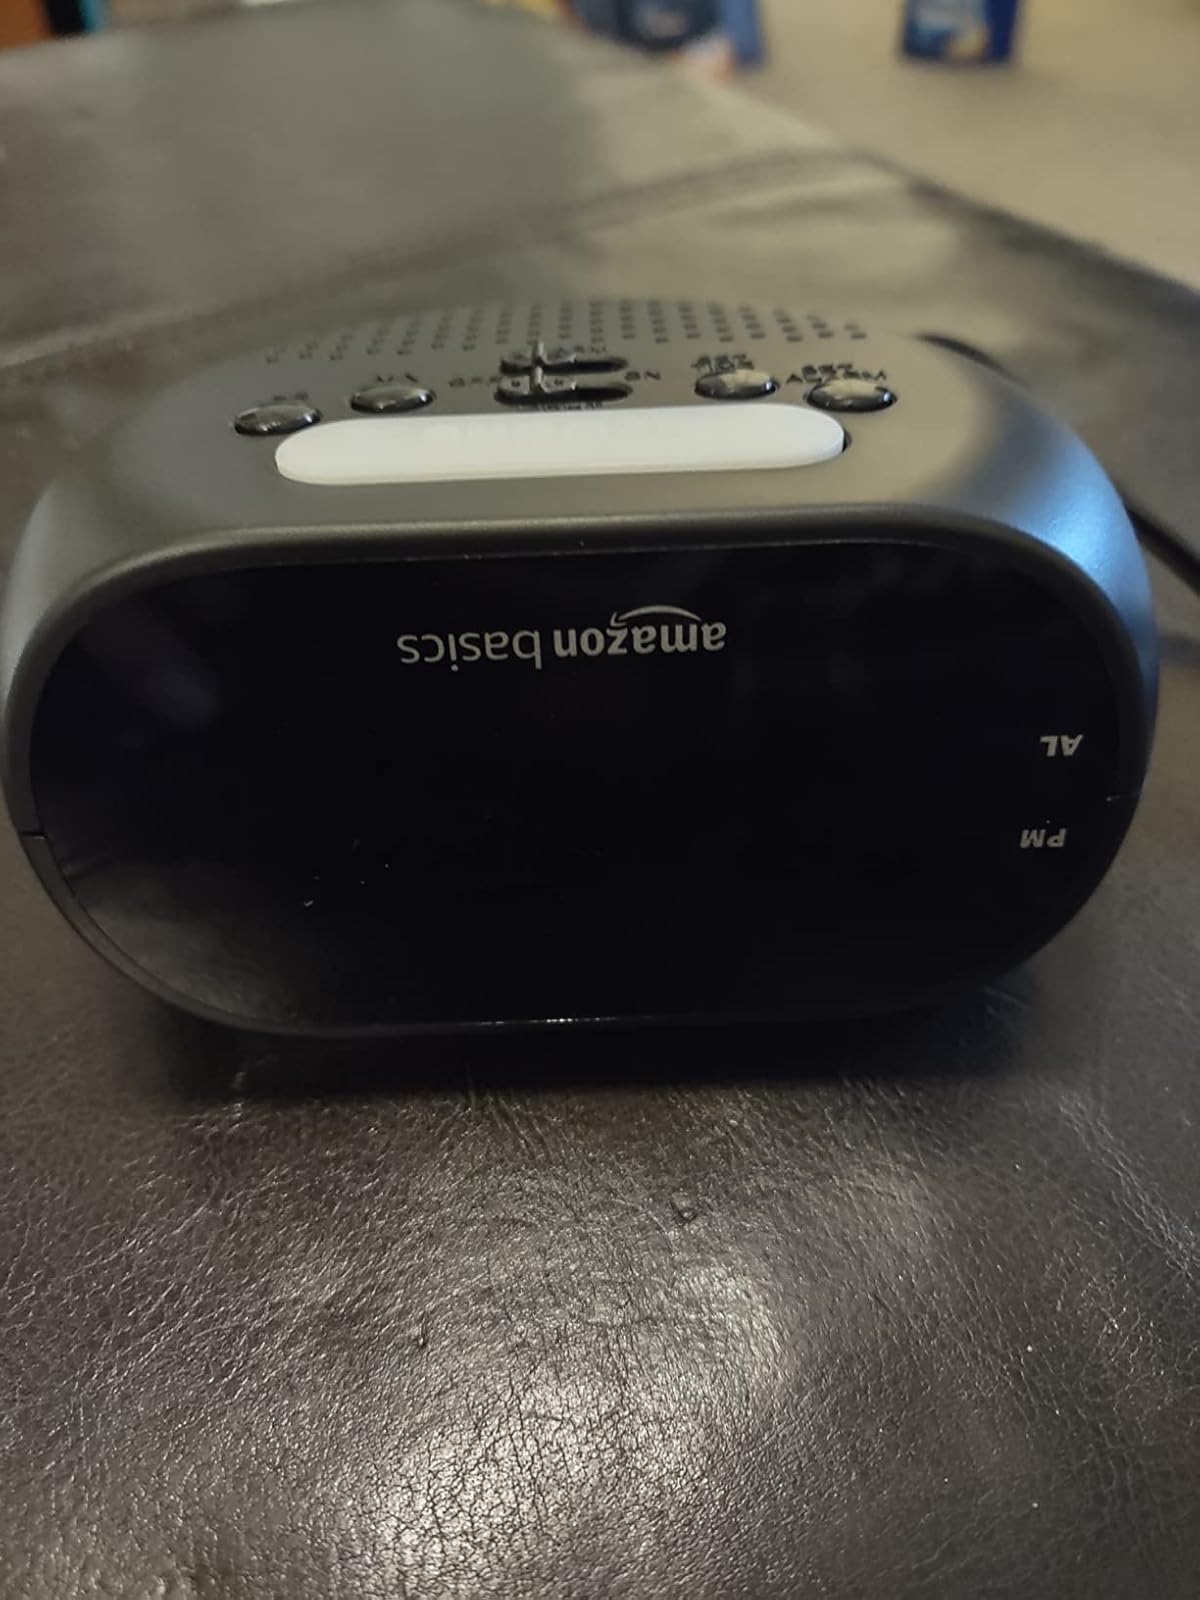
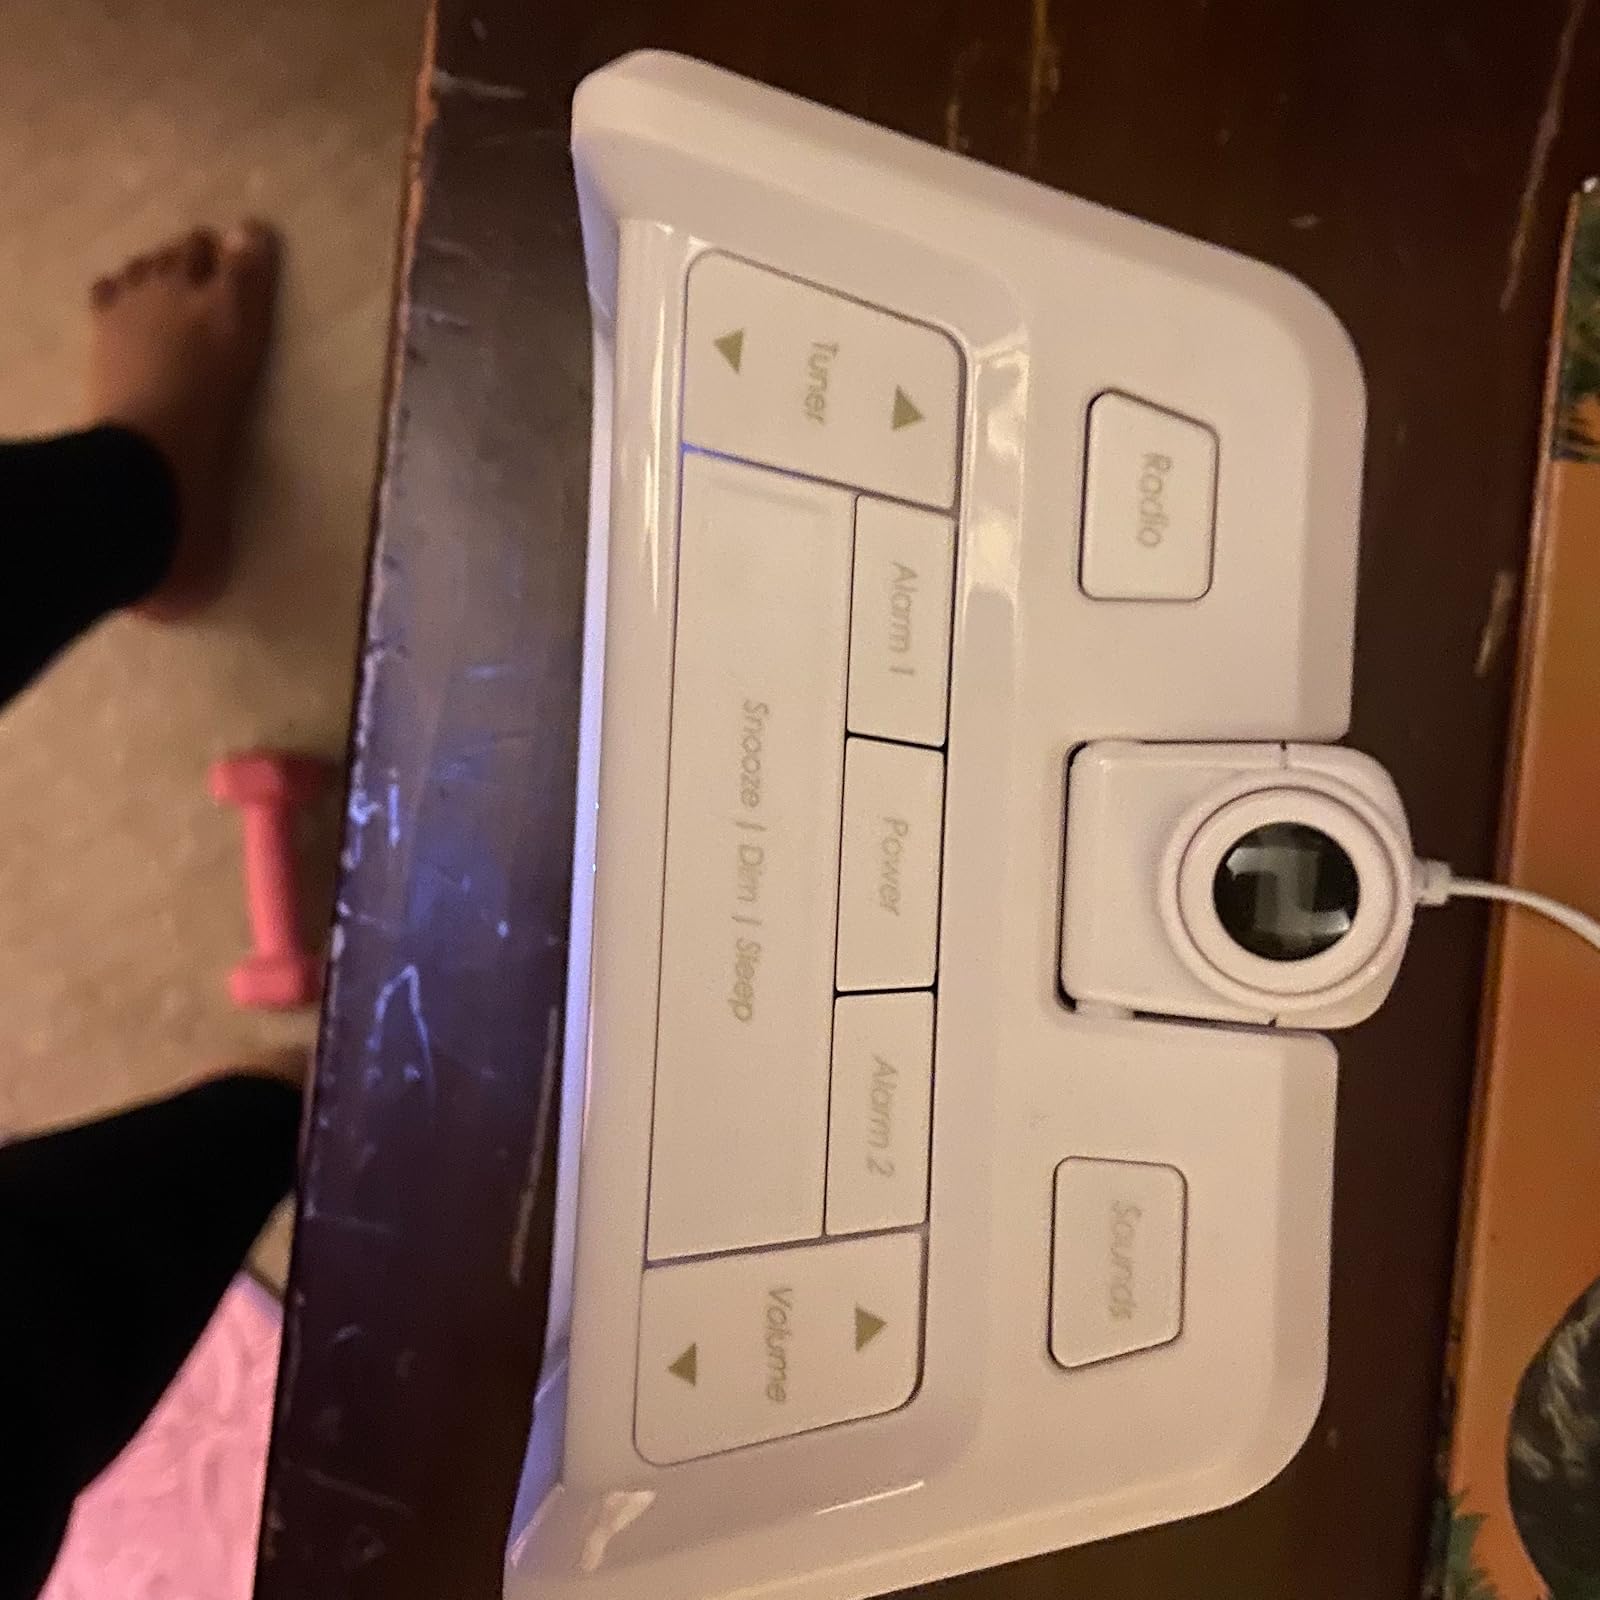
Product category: clock
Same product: no